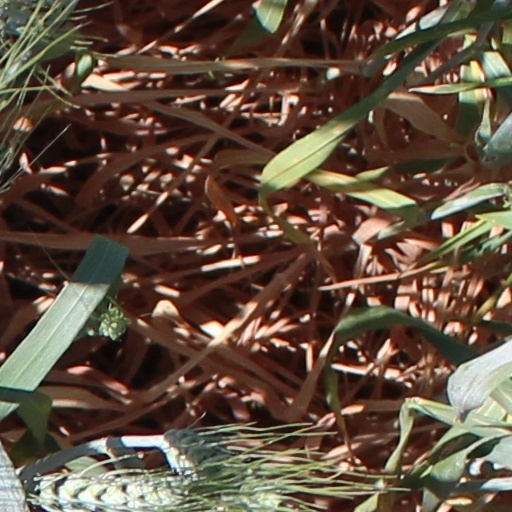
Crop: wheat